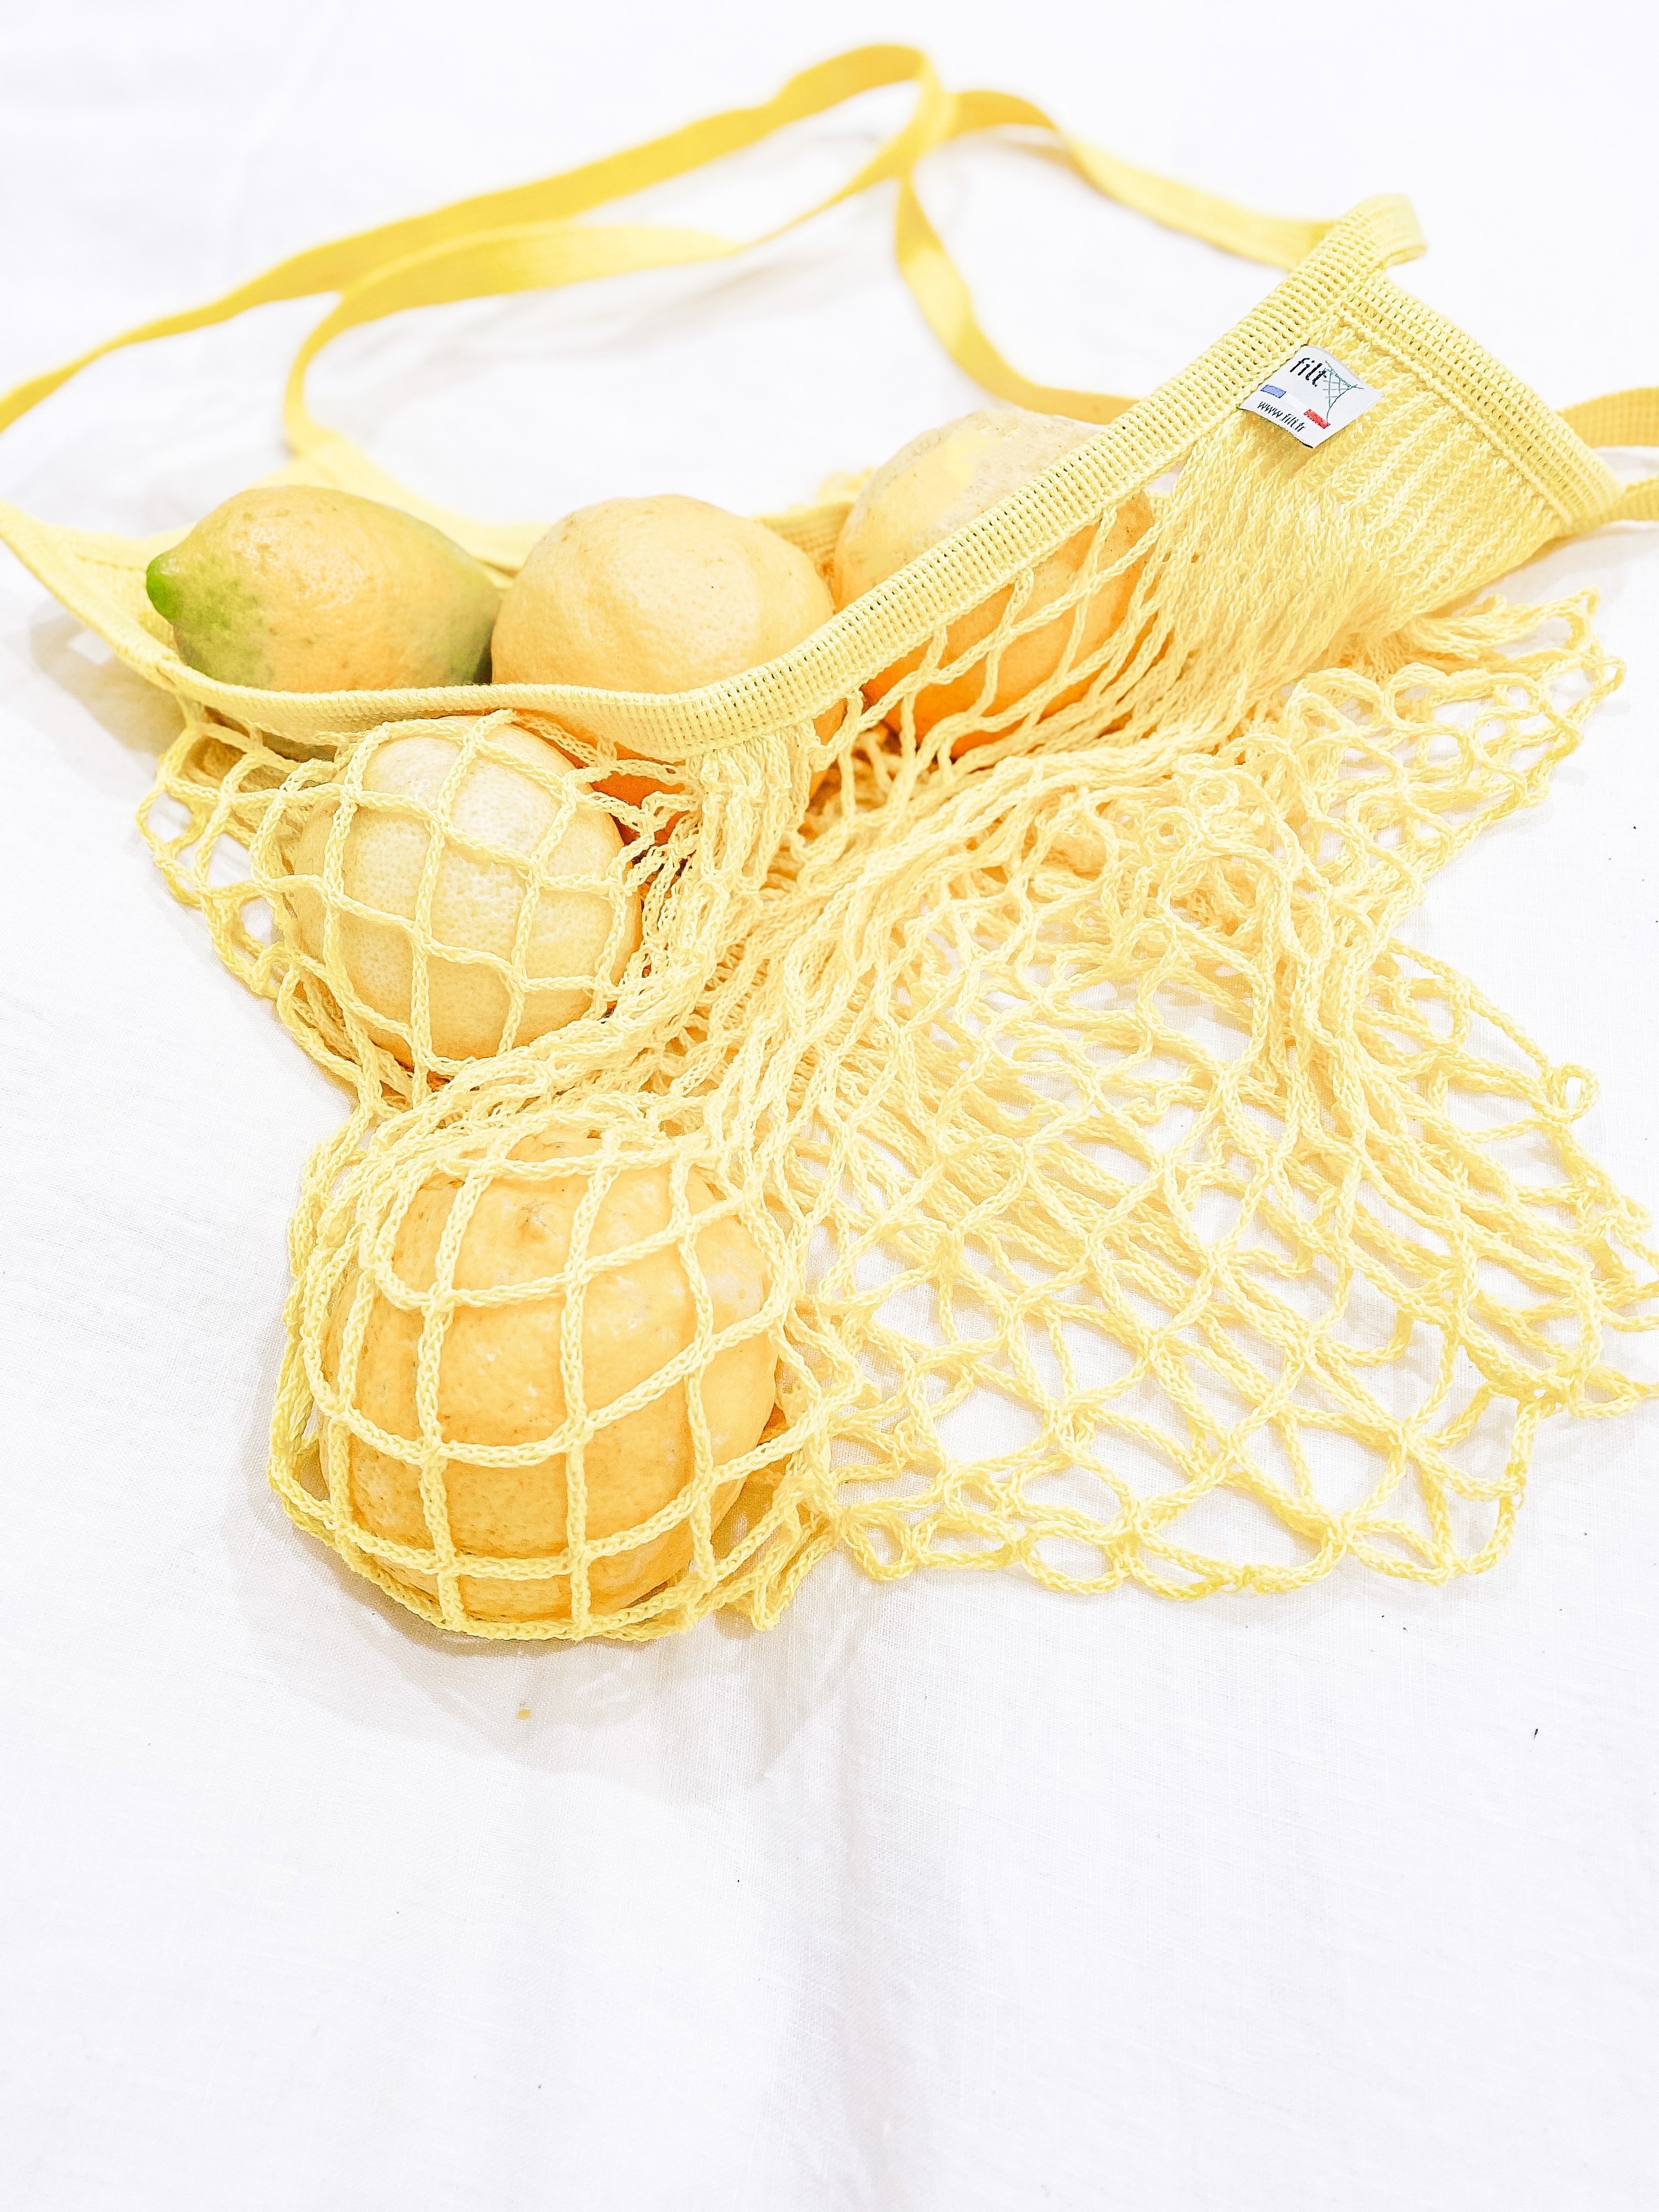
fruit, headgear, serveware, art, bag, jewellery, ornament, waist, pattern, basket, brassiere, body jewelry, circle, peach, hair accessory, fashion accessory, net, bridal accessory, abdomen, metal, headpiece, font, undergarment, thread, home accessories, wing, feather, crochet, storage basket, earthenware, necklace